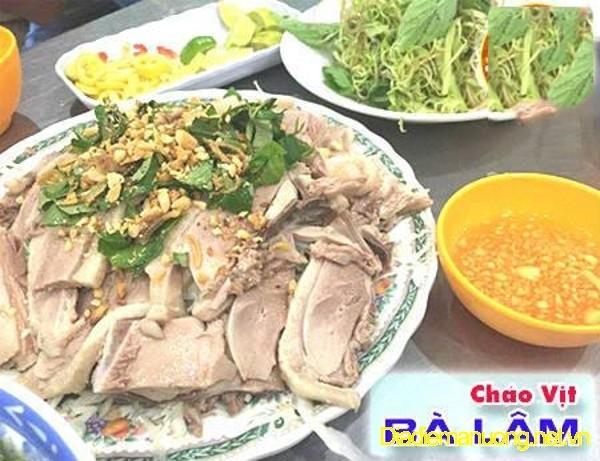
có một đĩa thịt đang xuất hiện ở trên bàn